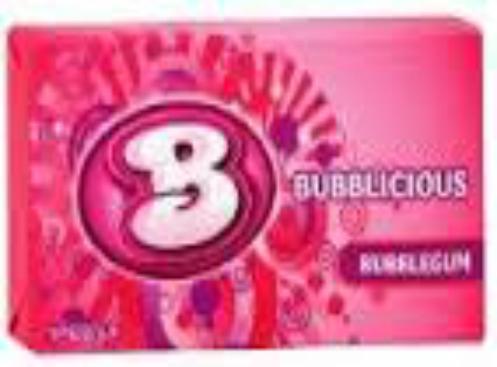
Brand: Bubblicious
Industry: Food